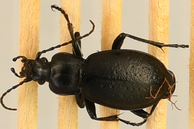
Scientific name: Carabus taedatus
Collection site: Niwot Ridge NEON (NIWO), plot NIWO_013